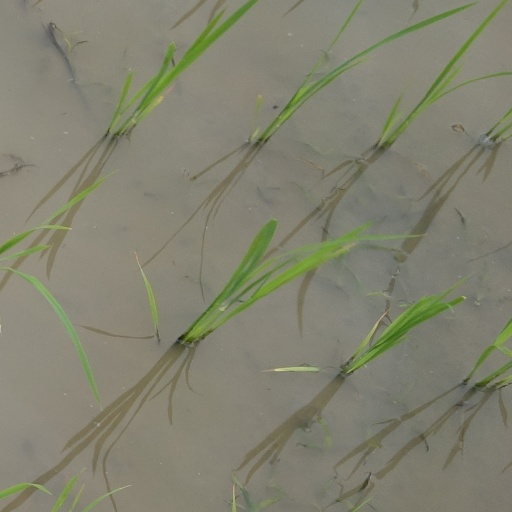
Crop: rice